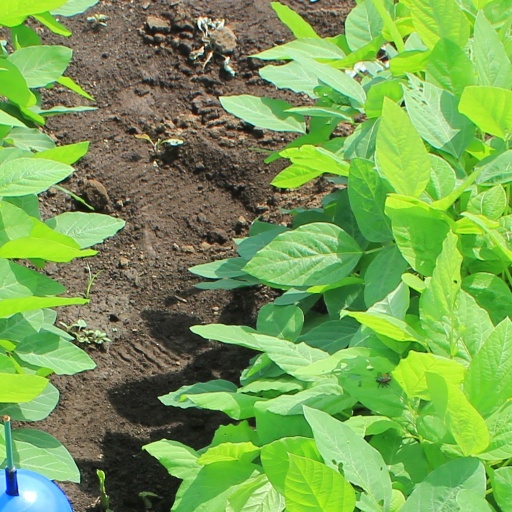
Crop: soybean